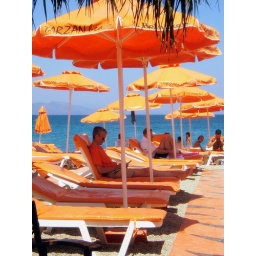
The man has an orange shirt, siitting on an orange beach bed under an orange beach umbrella